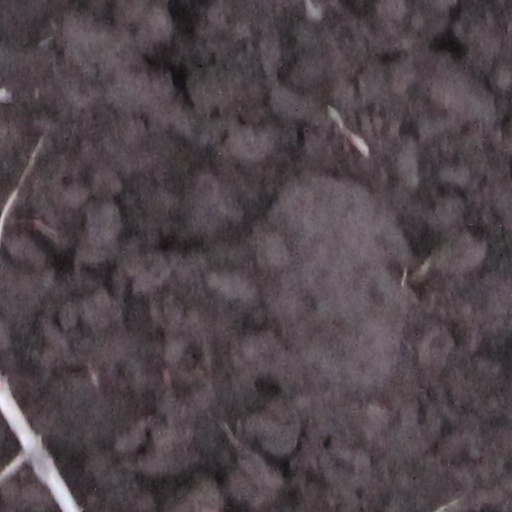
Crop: wheat